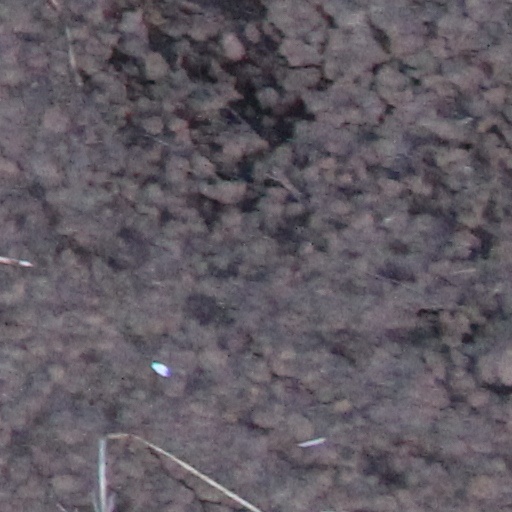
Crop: wheat